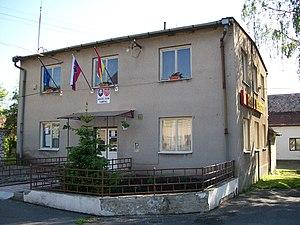
Lehôtka est un village de Slovaquie situé dans la région de Banská Bystrica.